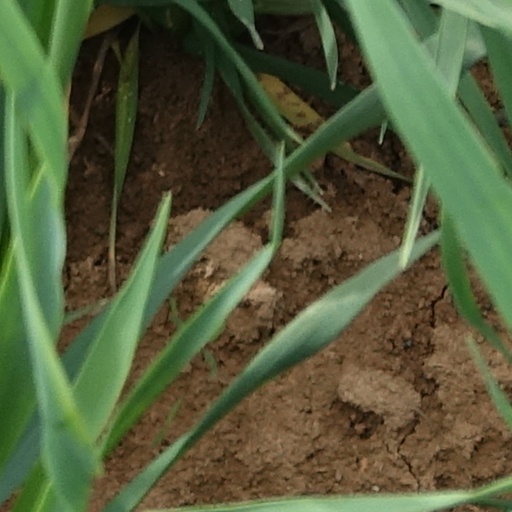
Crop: wheat